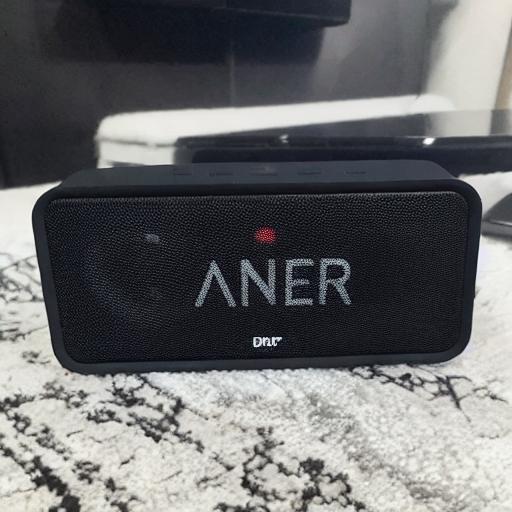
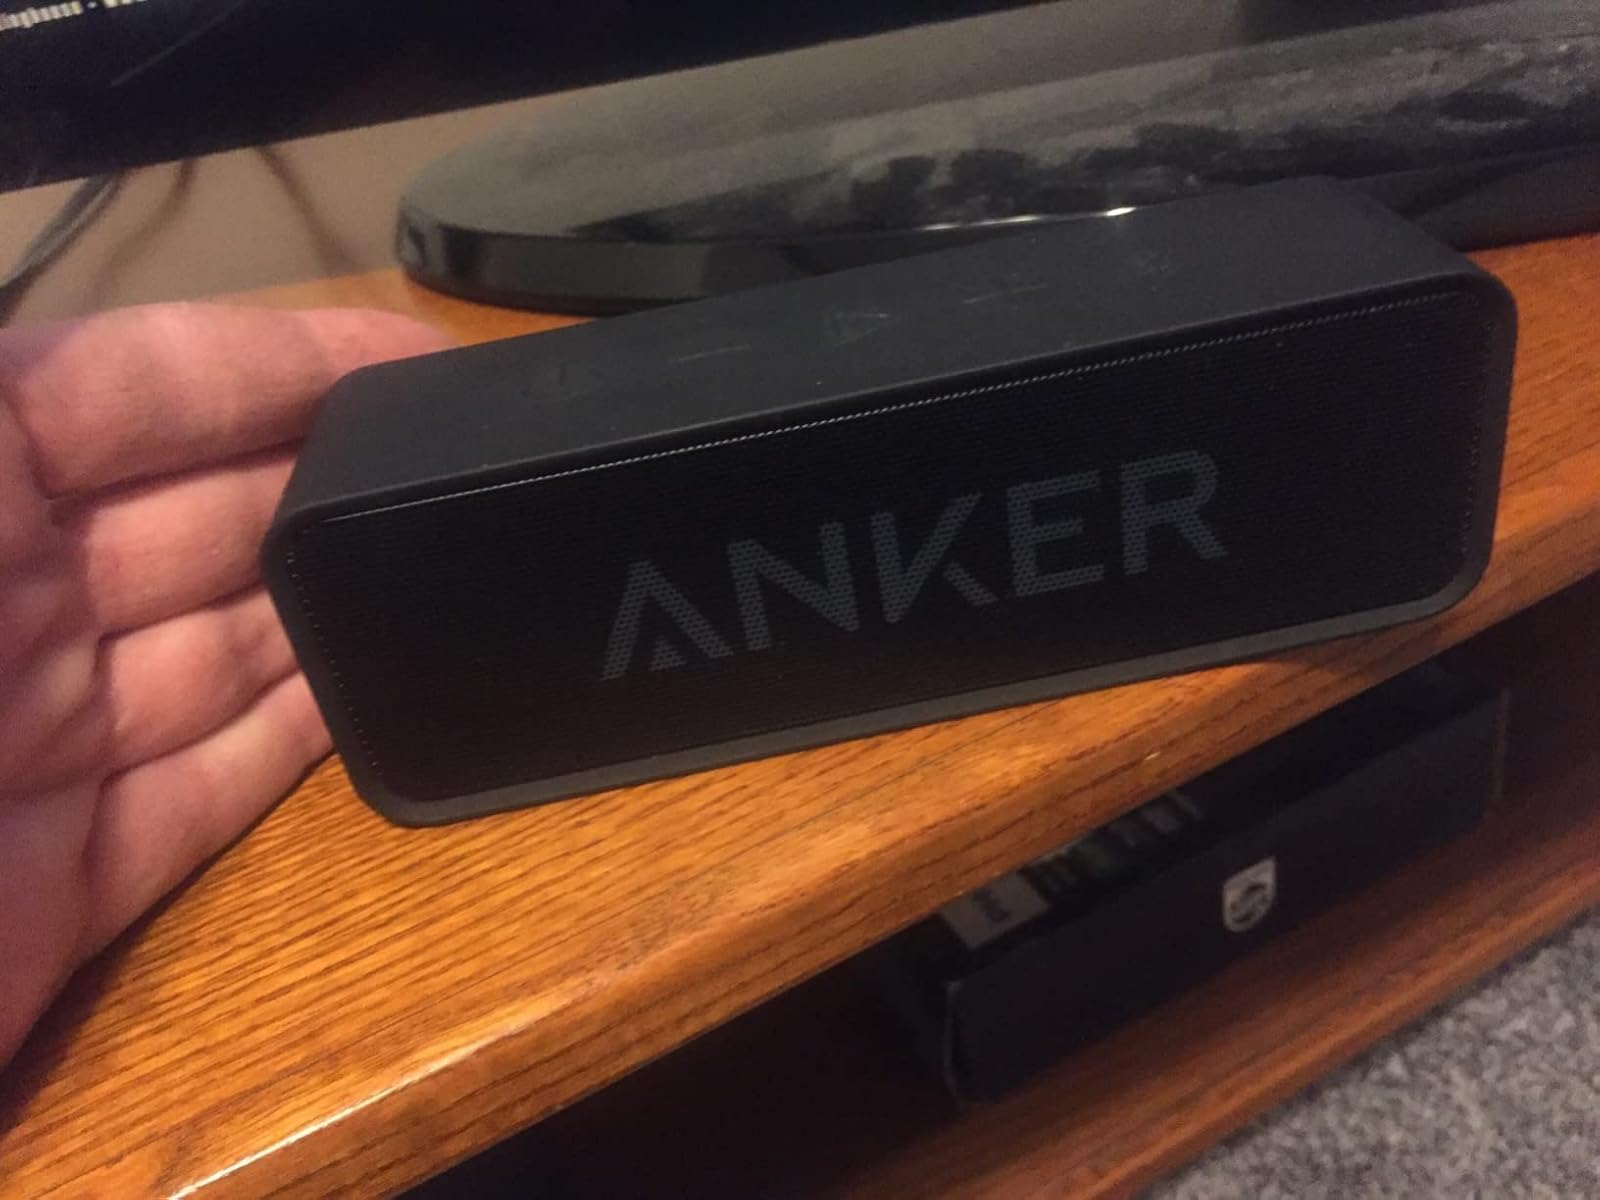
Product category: speaker
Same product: no